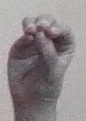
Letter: ha